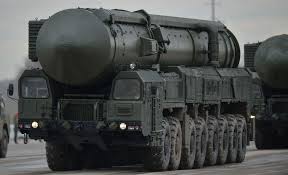
Label: Air Defense